List of JJ Lin concert tours

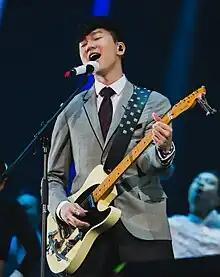
Lin in 2017

This is a list of concert tours by Singaporean singer and songwriter JJ Lin.